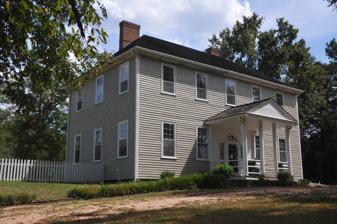
Building: Alexander Kelly House
Country: United States of America
Year built: 1842
Historic house in North Carolina, United States United States historic place Alexander Kelly House U.S. National Register of Historic Places Alexander Kelly House, March 2007 Show map of North Carolina Show map of the United States Location NC 1640, 0.3 miles SE of jct. with NC 1666, near Carthage, North Carolina Coordinates 35°22′34″N 79°26′46″W / 35.37611°N 79.44611°W / 35.37611; -79.44611 Area 9.3 acres (3.8 ha) Built 1842 ( 1842 ) Architectural style Federal, Greek Revival NRHP reference No. 02000438 Added to NRHP May 2, 2002 Alexander Kelly House , also known as the John B. Kelly House, is a historic plantation house located near Carthage , Moore County, North Carolina . It was built in 1842, and is a two-story, five-bay, double pile, Federal / Greek Revival style frame dwelling.  The house rests on tapered, hewn brownstone piers and has a deep hip roof.  The front facade features a three-bay pedimented porch. It was added to the National Register of Historic Places in 2002. References